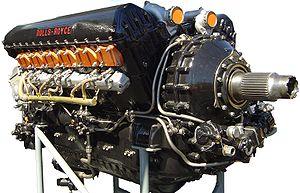
La lignée des Rolls-Royce Merlin est une famille de moteurs d'avion, mis au point lors des années 1930 par la firme britannique Rolls Royce pour combler un manque dans sa gamme entre les Rolls-Royce Kestrel de 22 litres de cylindrée et les fameux Rolls-Royce R de 36 litres qui équipaient les hydravions de compétition de la firme Supermarine. Grâce à leur puissance massique importante, ils furent considérés par certains comme faisant partie des meilleurs moteurs de la Seconde Guerre mondiale. Ils furent produits à 168 040 exemplaires, dont 55 873 par Packard aux États-Unis. Le nom de ce moteur vient du nom du faucon émerillon en anglais.